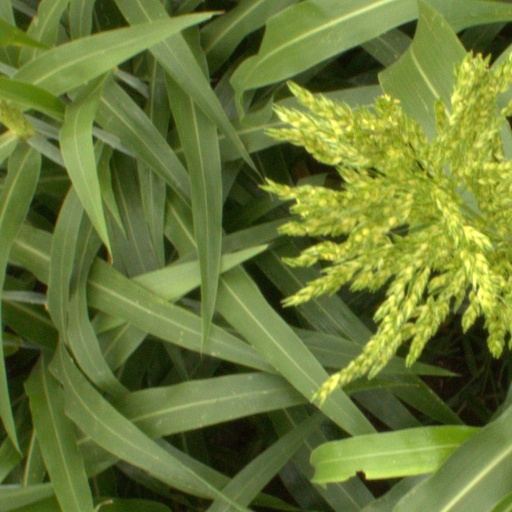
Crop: sorghum